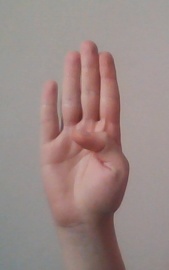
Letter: kaaf